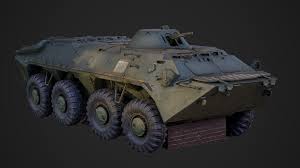
Label: BTR-70